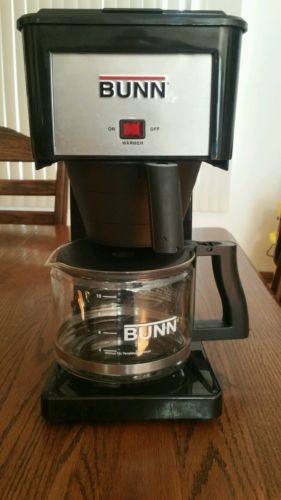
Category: coffee maker